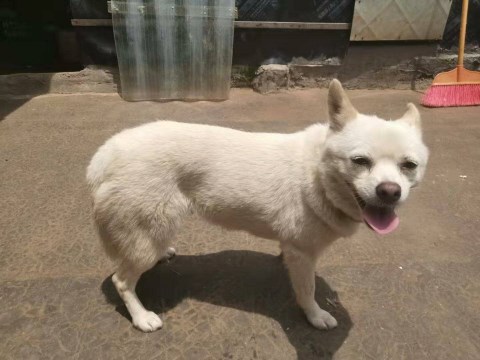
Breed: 420-n000124-Chihuahua